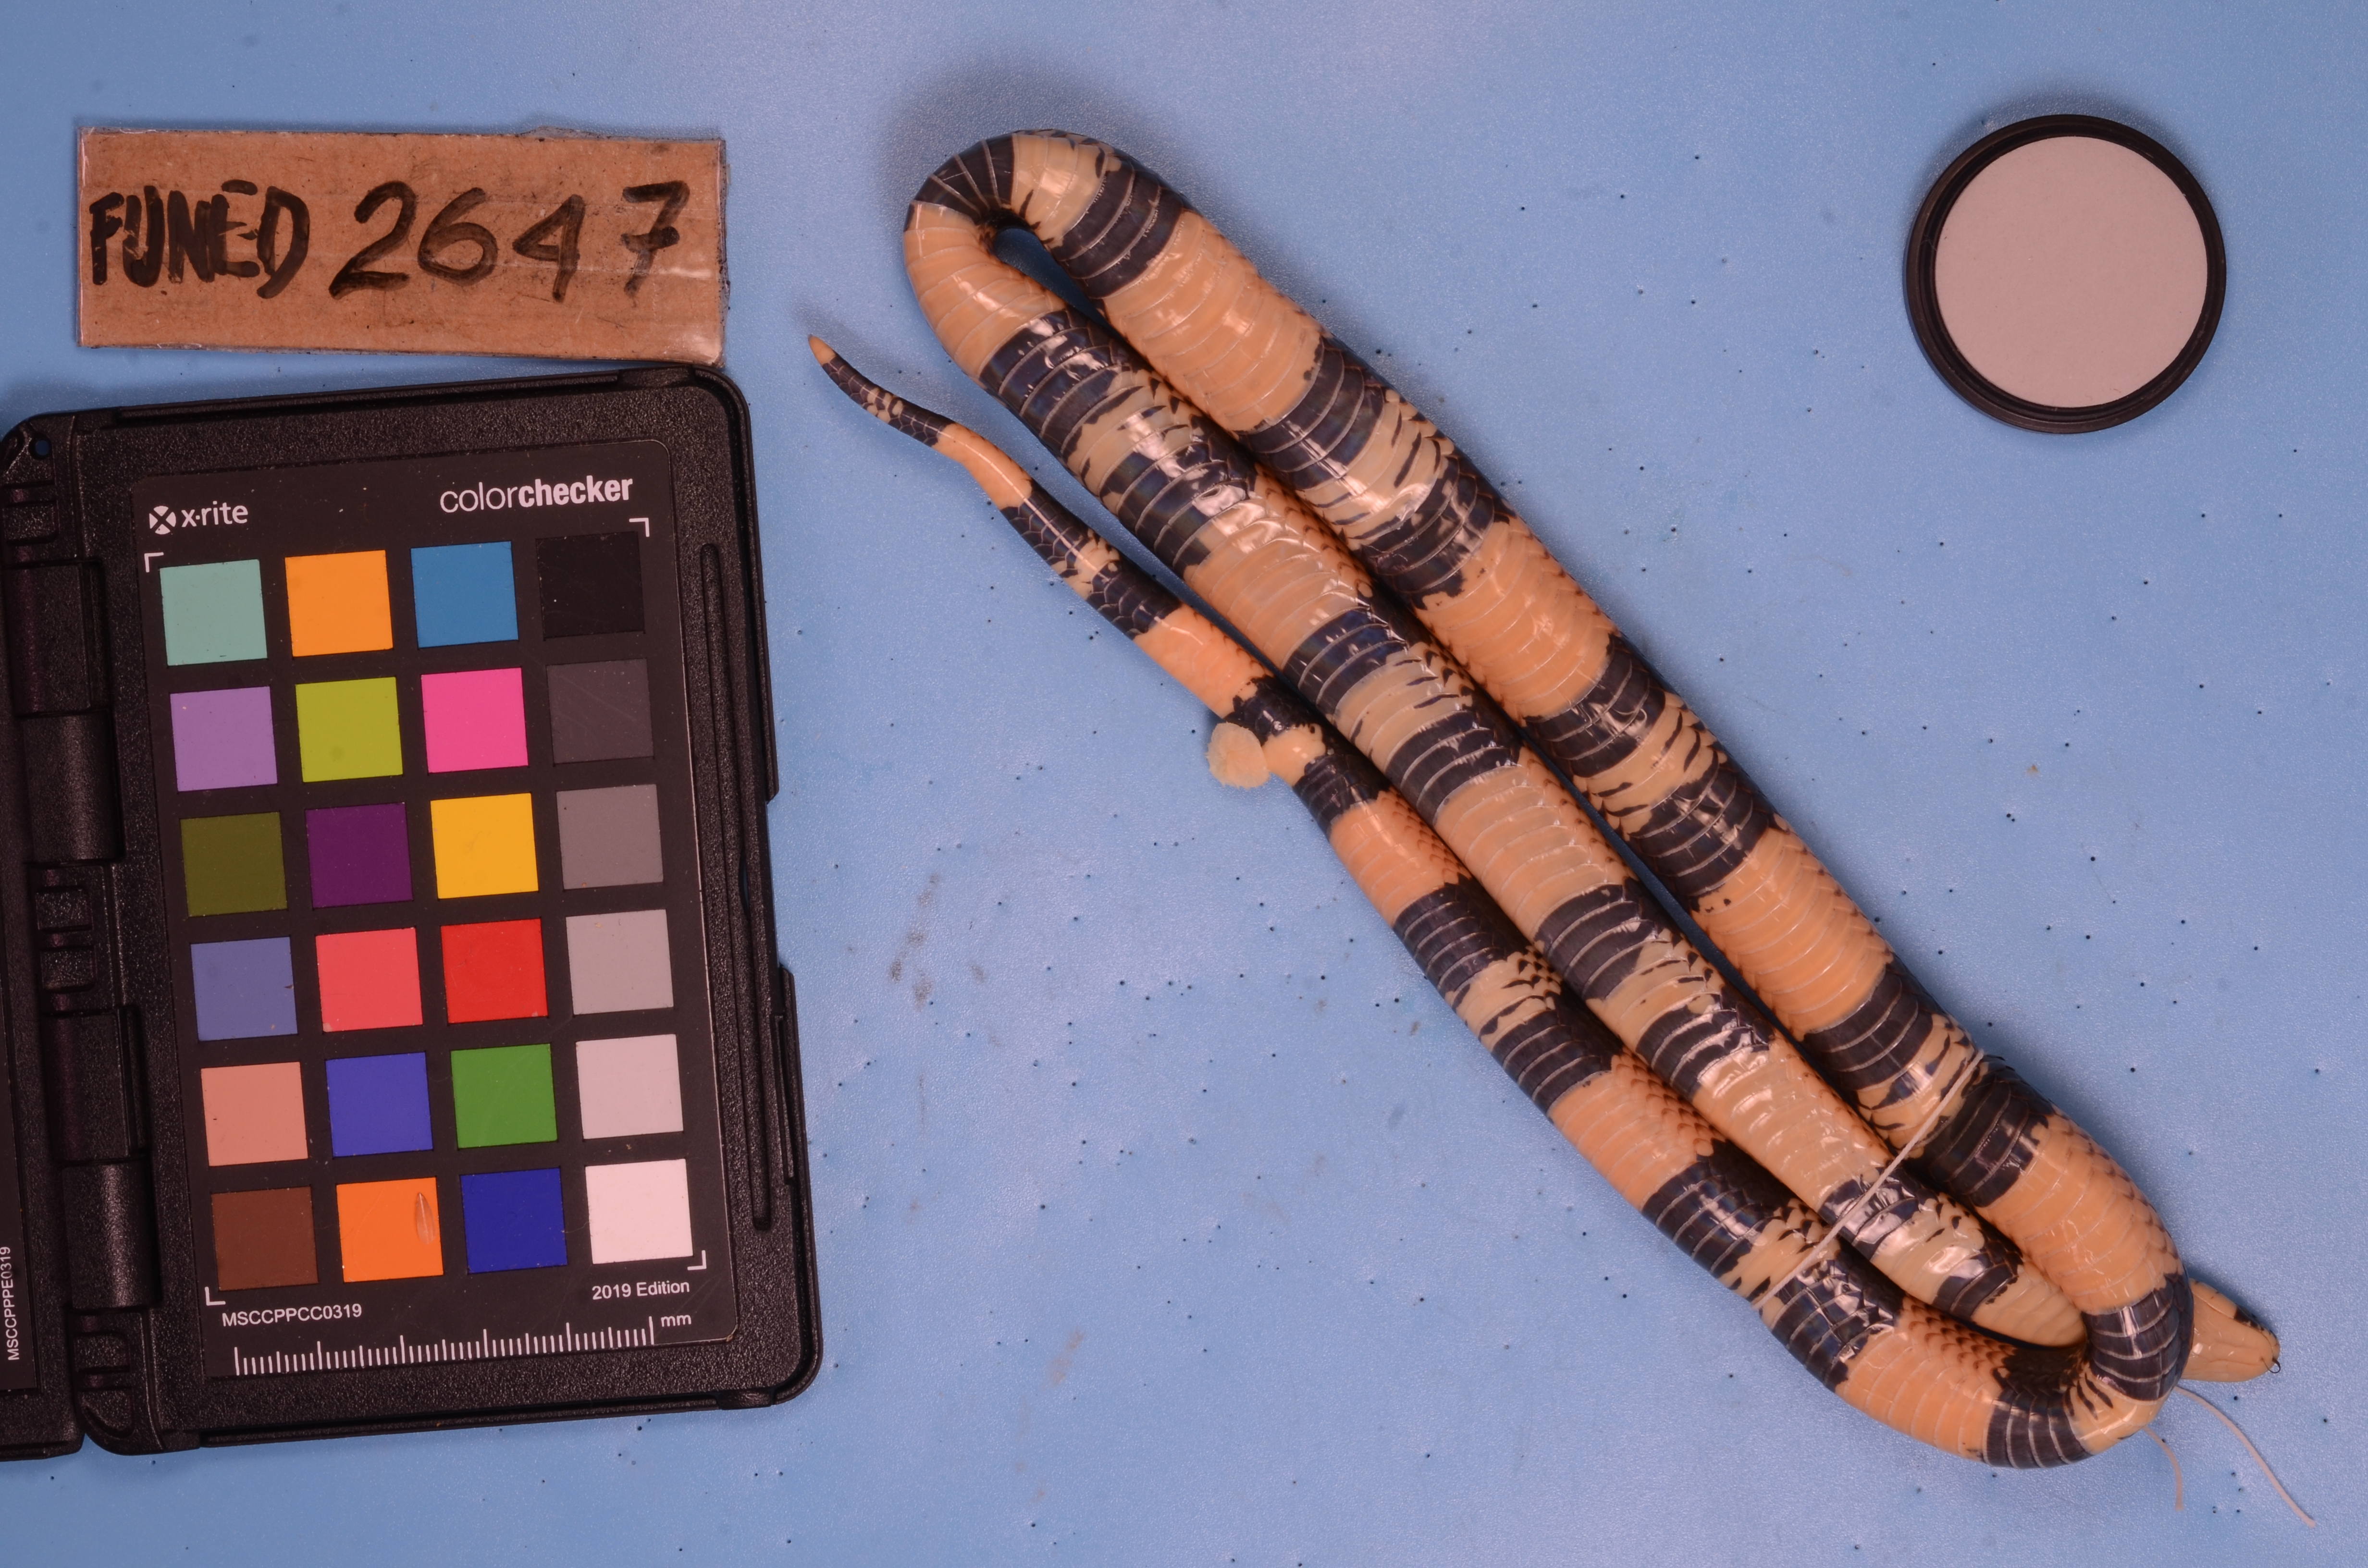
Species: Erythrolamprus aesculapii
View: ventral
Mimicry status: mimic